Sky position (RA, Dec in degrees): 173.406, 12.26
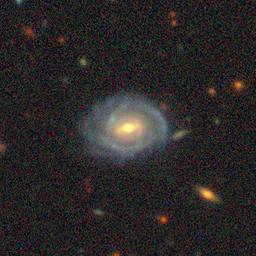
Galaxy morphology: Barred Spiral Galaxies